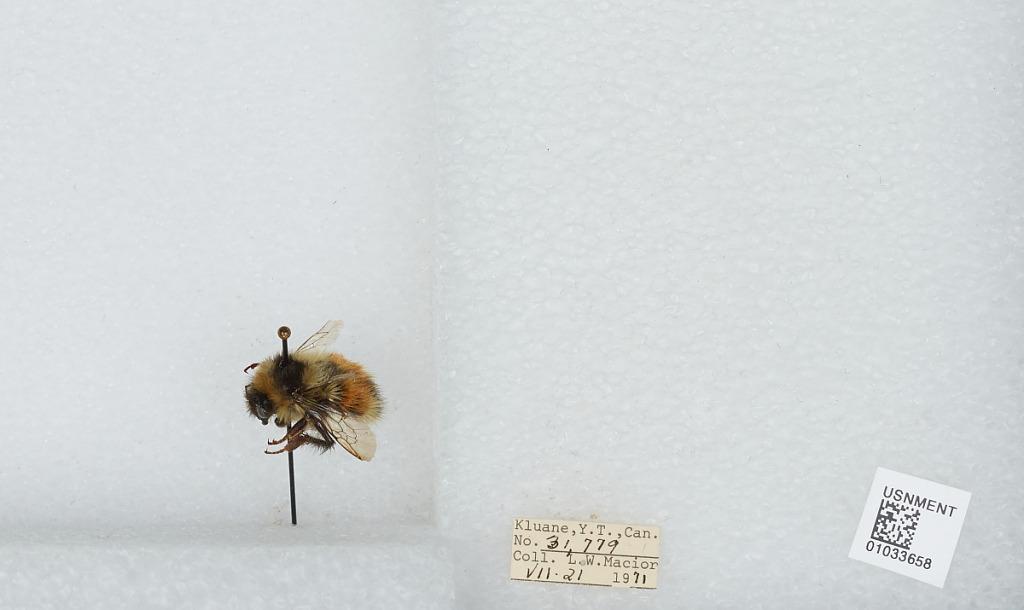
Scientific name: Bombus (Pyrobombus) sylvicola Kirby
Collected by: L. Macior
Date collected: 1971-7-21
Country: Canada
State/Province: Yukon Territory
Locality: Kluane
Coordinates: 60.75, -139.5